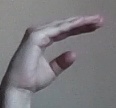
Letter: jeem